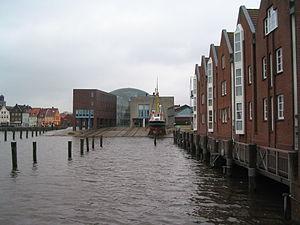
Husum est une ville de la côte ouest du Land de Schleswig-Holstein, en Allemagne. Elle est la capitale de l'arrondissement de Frise-du-Nord, avec une population d'environ 23 150 personnes. Elle est située à 82 kilomètre à l'ouest de Kiel, 139 kilomètre au nord-ouest de Hambourg et à 43 kilomètre au sud-ouest de Flensbourg.